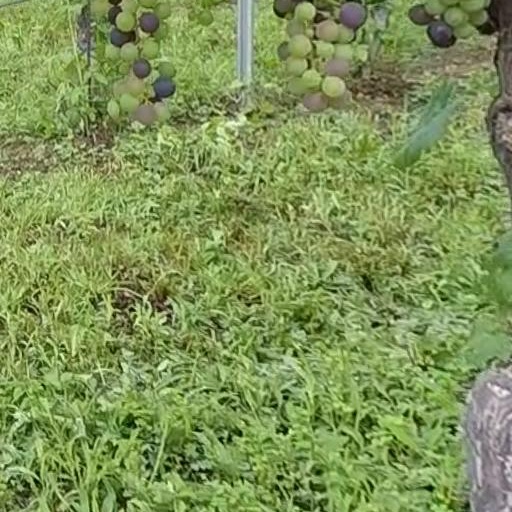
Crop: grape